JOD 35

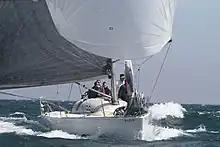
JOD 35

The Jeanneau One Design 35 is a racing keelboat, built predominantly of polyester fiberglass, including a PVC-fiberglass sandwich, with carbon fiber reinforcement. It has a fractional sloop rig, with a keel-stepped mast, two sets of swept spreaders, and aluminum spars with discontinuous stainless steel rod rigging. The hull has a raked stem, a reverse transom with steps, an internally mounted spade-type rudder controlled by a tiller and a fixed fin keel with an L-shaped weighted bulb. It displaces and carries of cast iron ballast.